John Solomon Cartwright

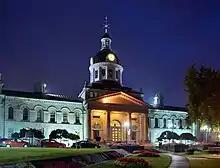
Kingston Town Hall, designed by George Browne

In nearby Napanee, it was said that every public building, including schools and churches, was built on land donated by Cartwright, including both the land and the building for the Anglican church of St. Mary Magdalene. He may have commissioned Rogers for that building as well.